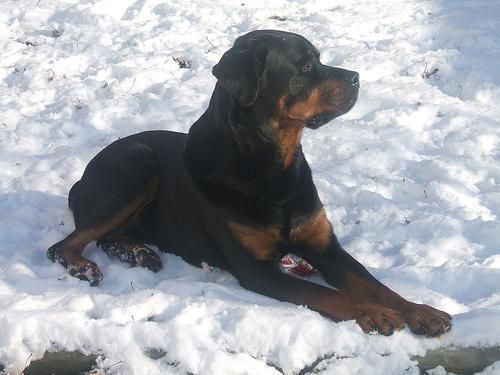
Rottweiler